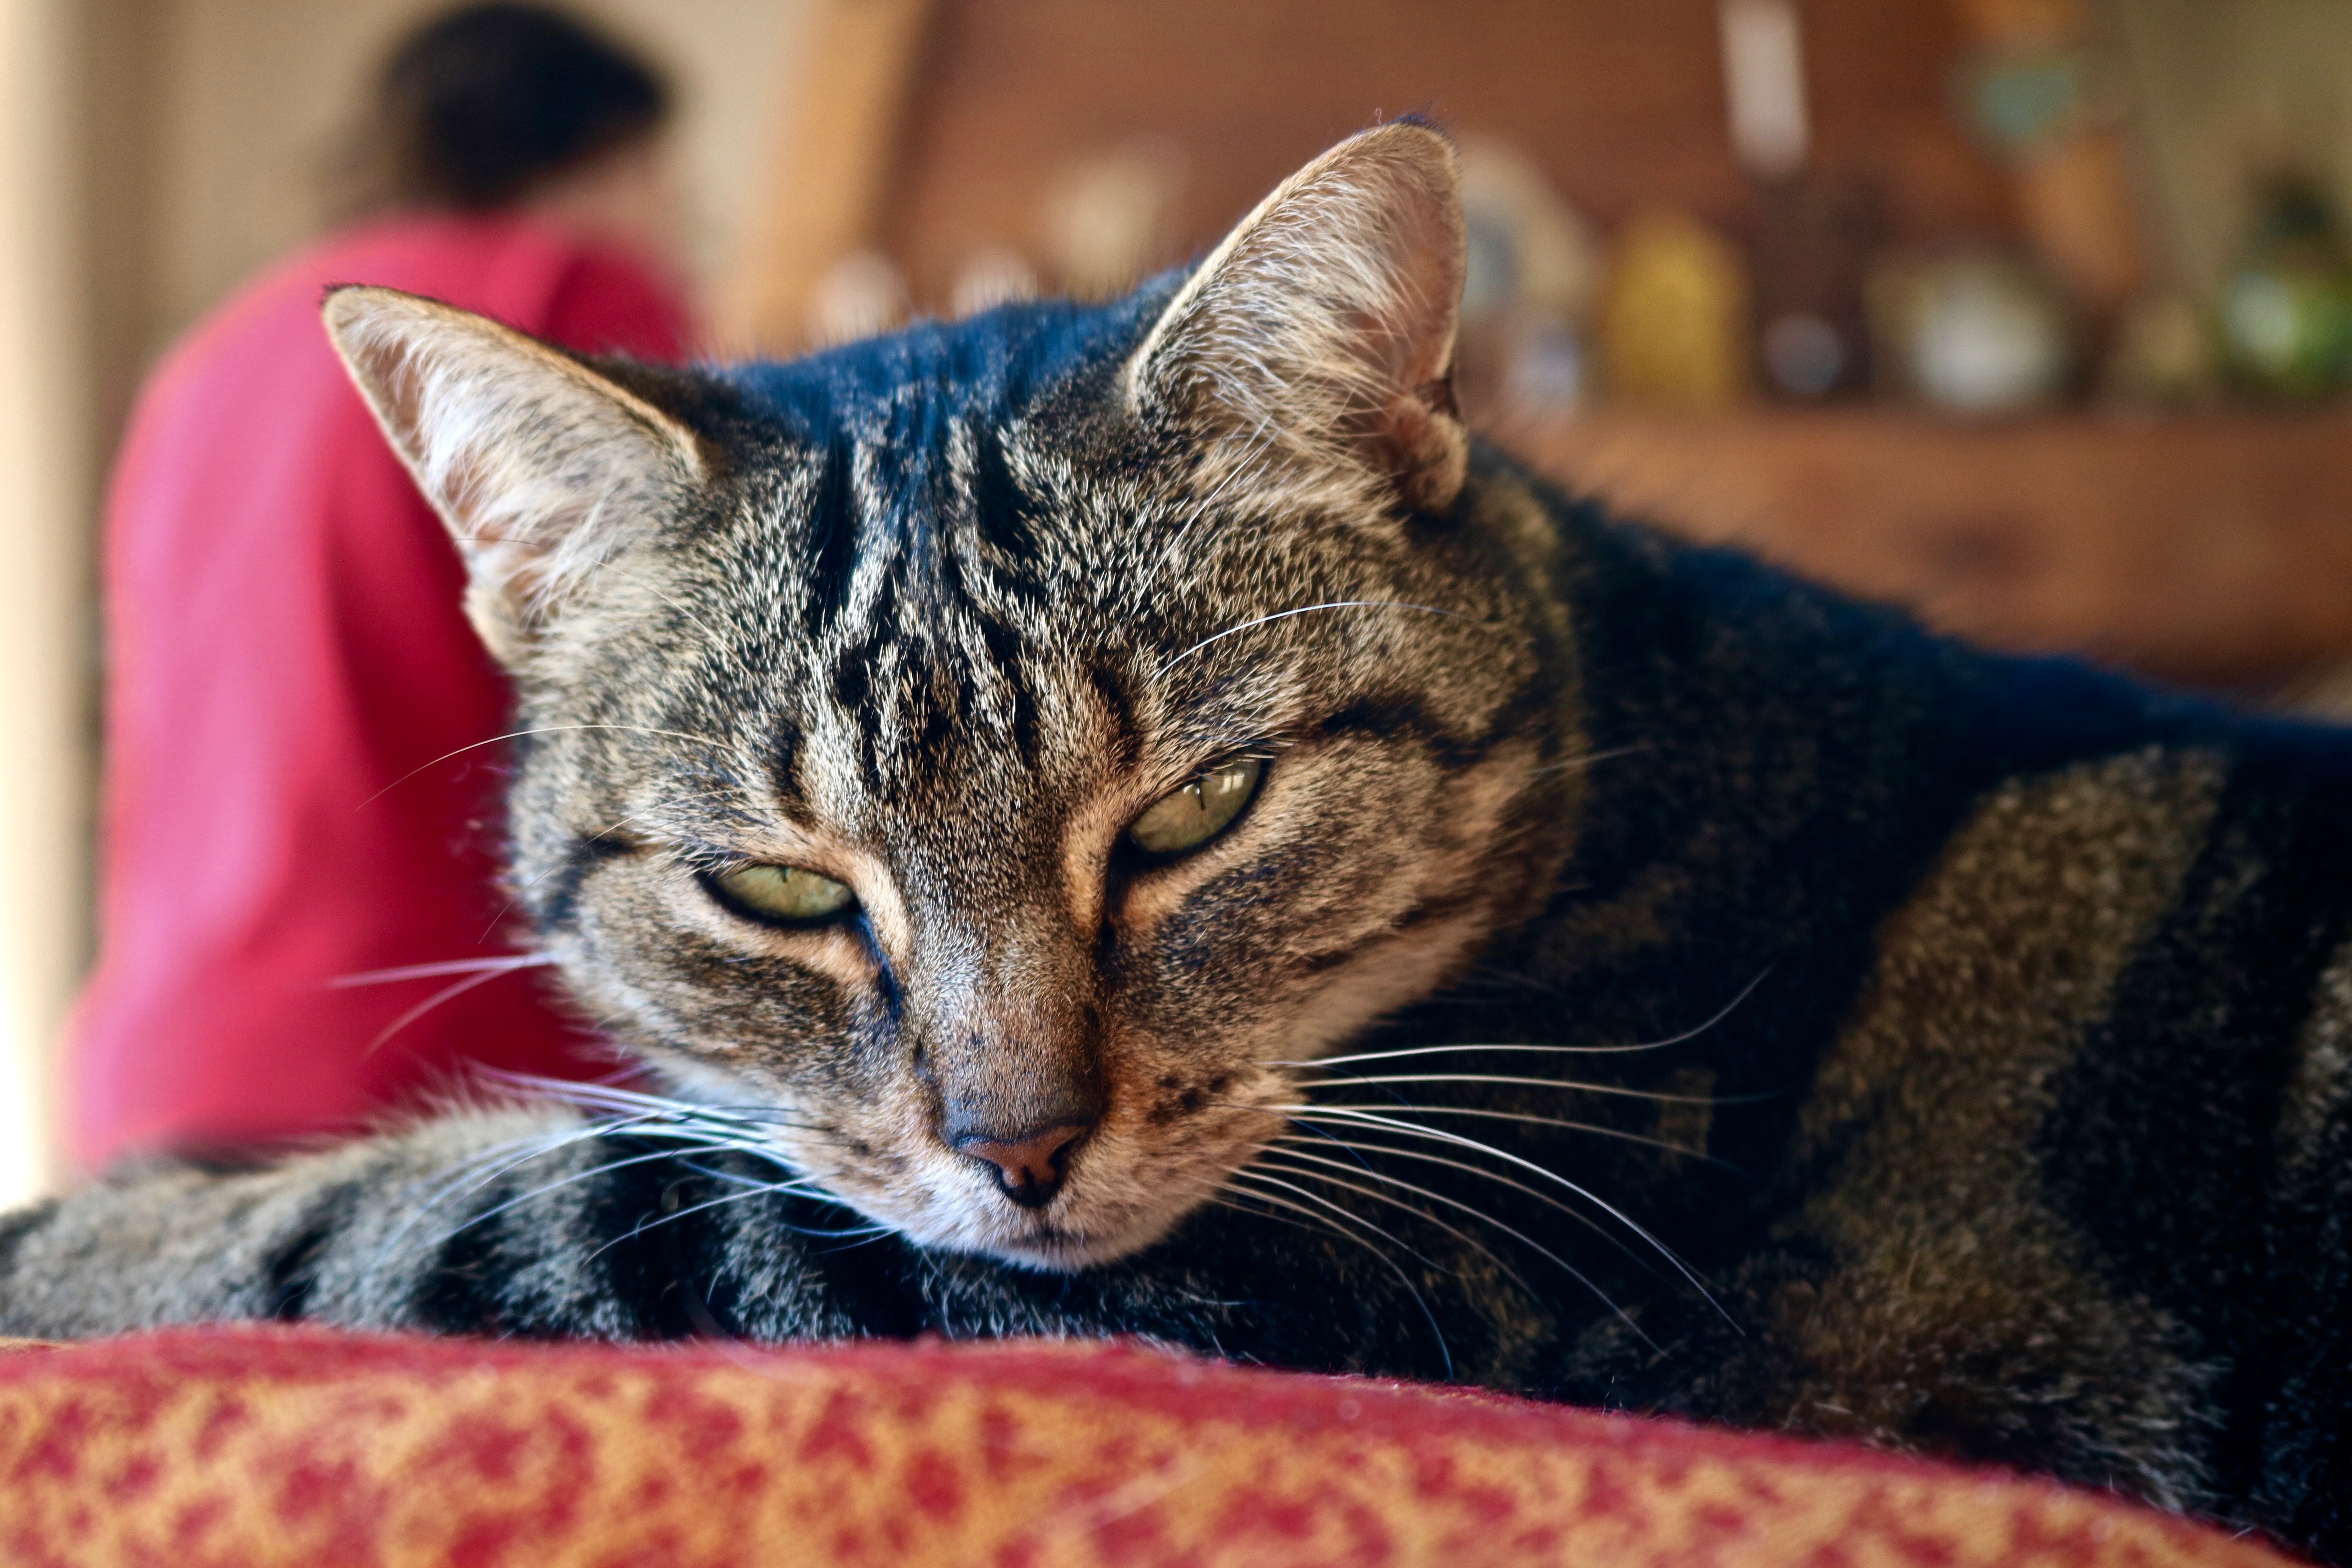
kitten, cat, mammal, close up, nose, whiskers, vertebrate, tabby cat, european shorthair, small to medium sized cats, cat like mammal, domestic short haired cat